Healthcare in Georgia (country)

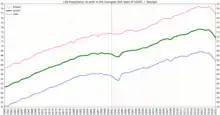
Life expectancy at birth in Georgia

The 2020 average life expectancy in Georgia, estimated by the World Bank Group, was 73.92 years: 69.51 for males and 78.27 for females.